Ust-Izhora

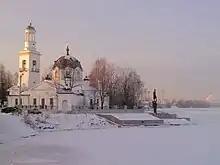
Alexander Nevsky Church on the Neva River in Ust-Izhora

Ust-Izhora is a municipal settlement in Kolpinsky District of the federal city of St. Petersburg, Russia, situated at the confluence of the Izhora and Neva Rivers, and is roughly equidistant to St. Petersburg and Shlisselburg, Russia, from both the Gulf of Finland in the west and Lake Ladoga in the northeast. Population: